Marienberg Fortress

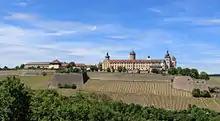
"Festung Marienberg" rises above vineyards

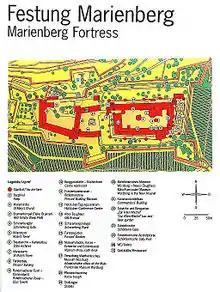
Map of "Festung Marienberg"

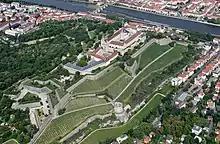
Aerial view of the Marienberg Fortress

Bishop Lorenz von Bibra had the fortress rebuilt as a Renaissance residence and added fortifications after 1495.